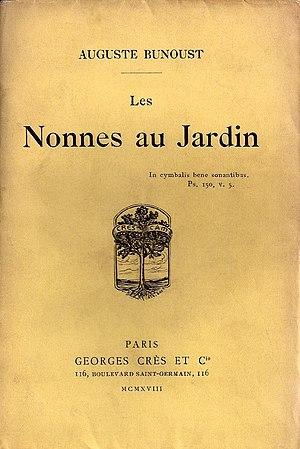
Les Nonnes au jardin, Auguste Bunoust, 1918. Recueil de poésies.
Auguste Louis Émile Bunoust est un poète normand. Né le 6 janvier 1888 au Havre et mort le 12 février 1921 à Lisieux. Il est l'auteur d'un recueil de poésie, Les Nonnes au jardin.